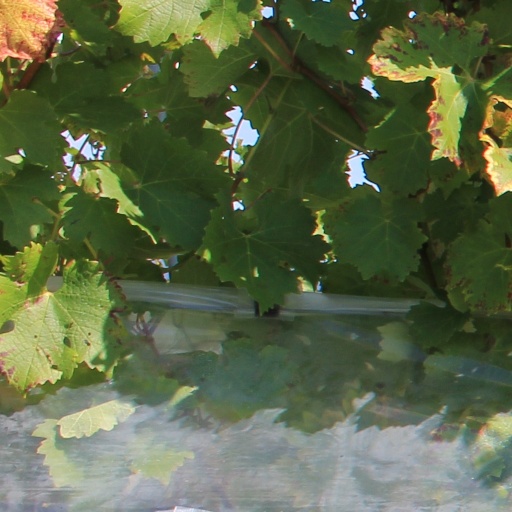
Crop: grape